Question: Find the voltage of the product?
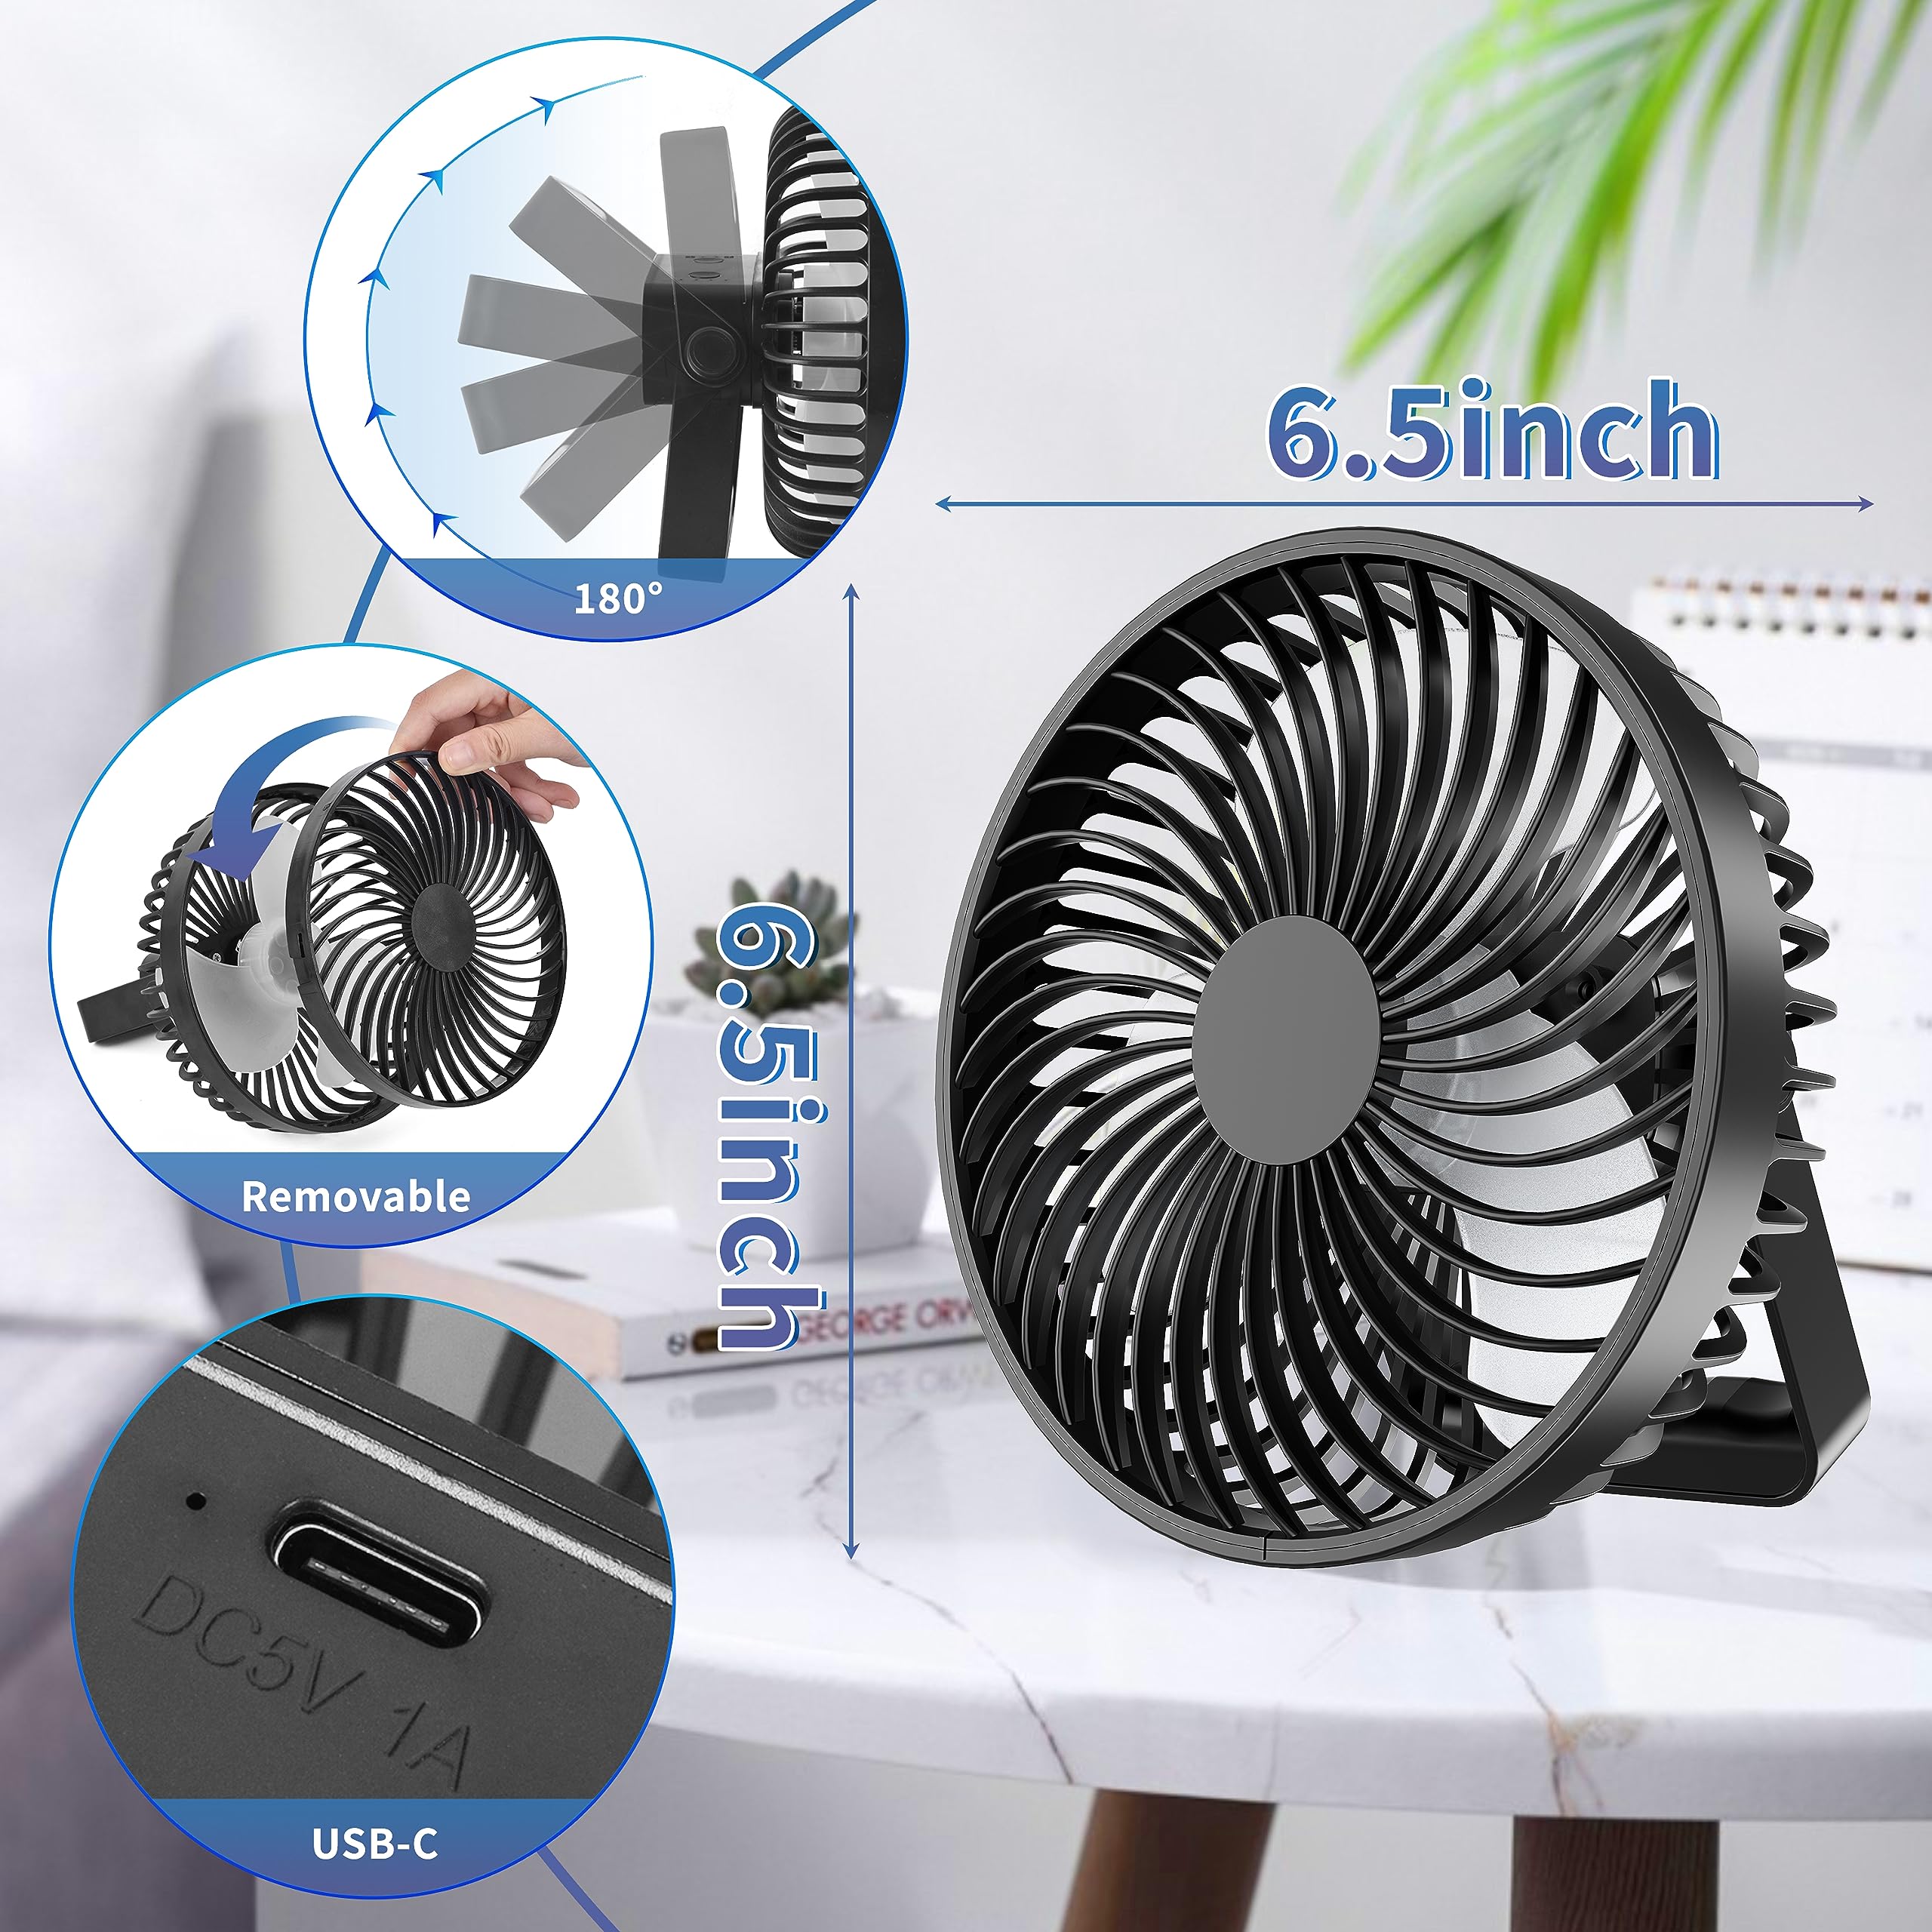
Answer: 5.0 volt